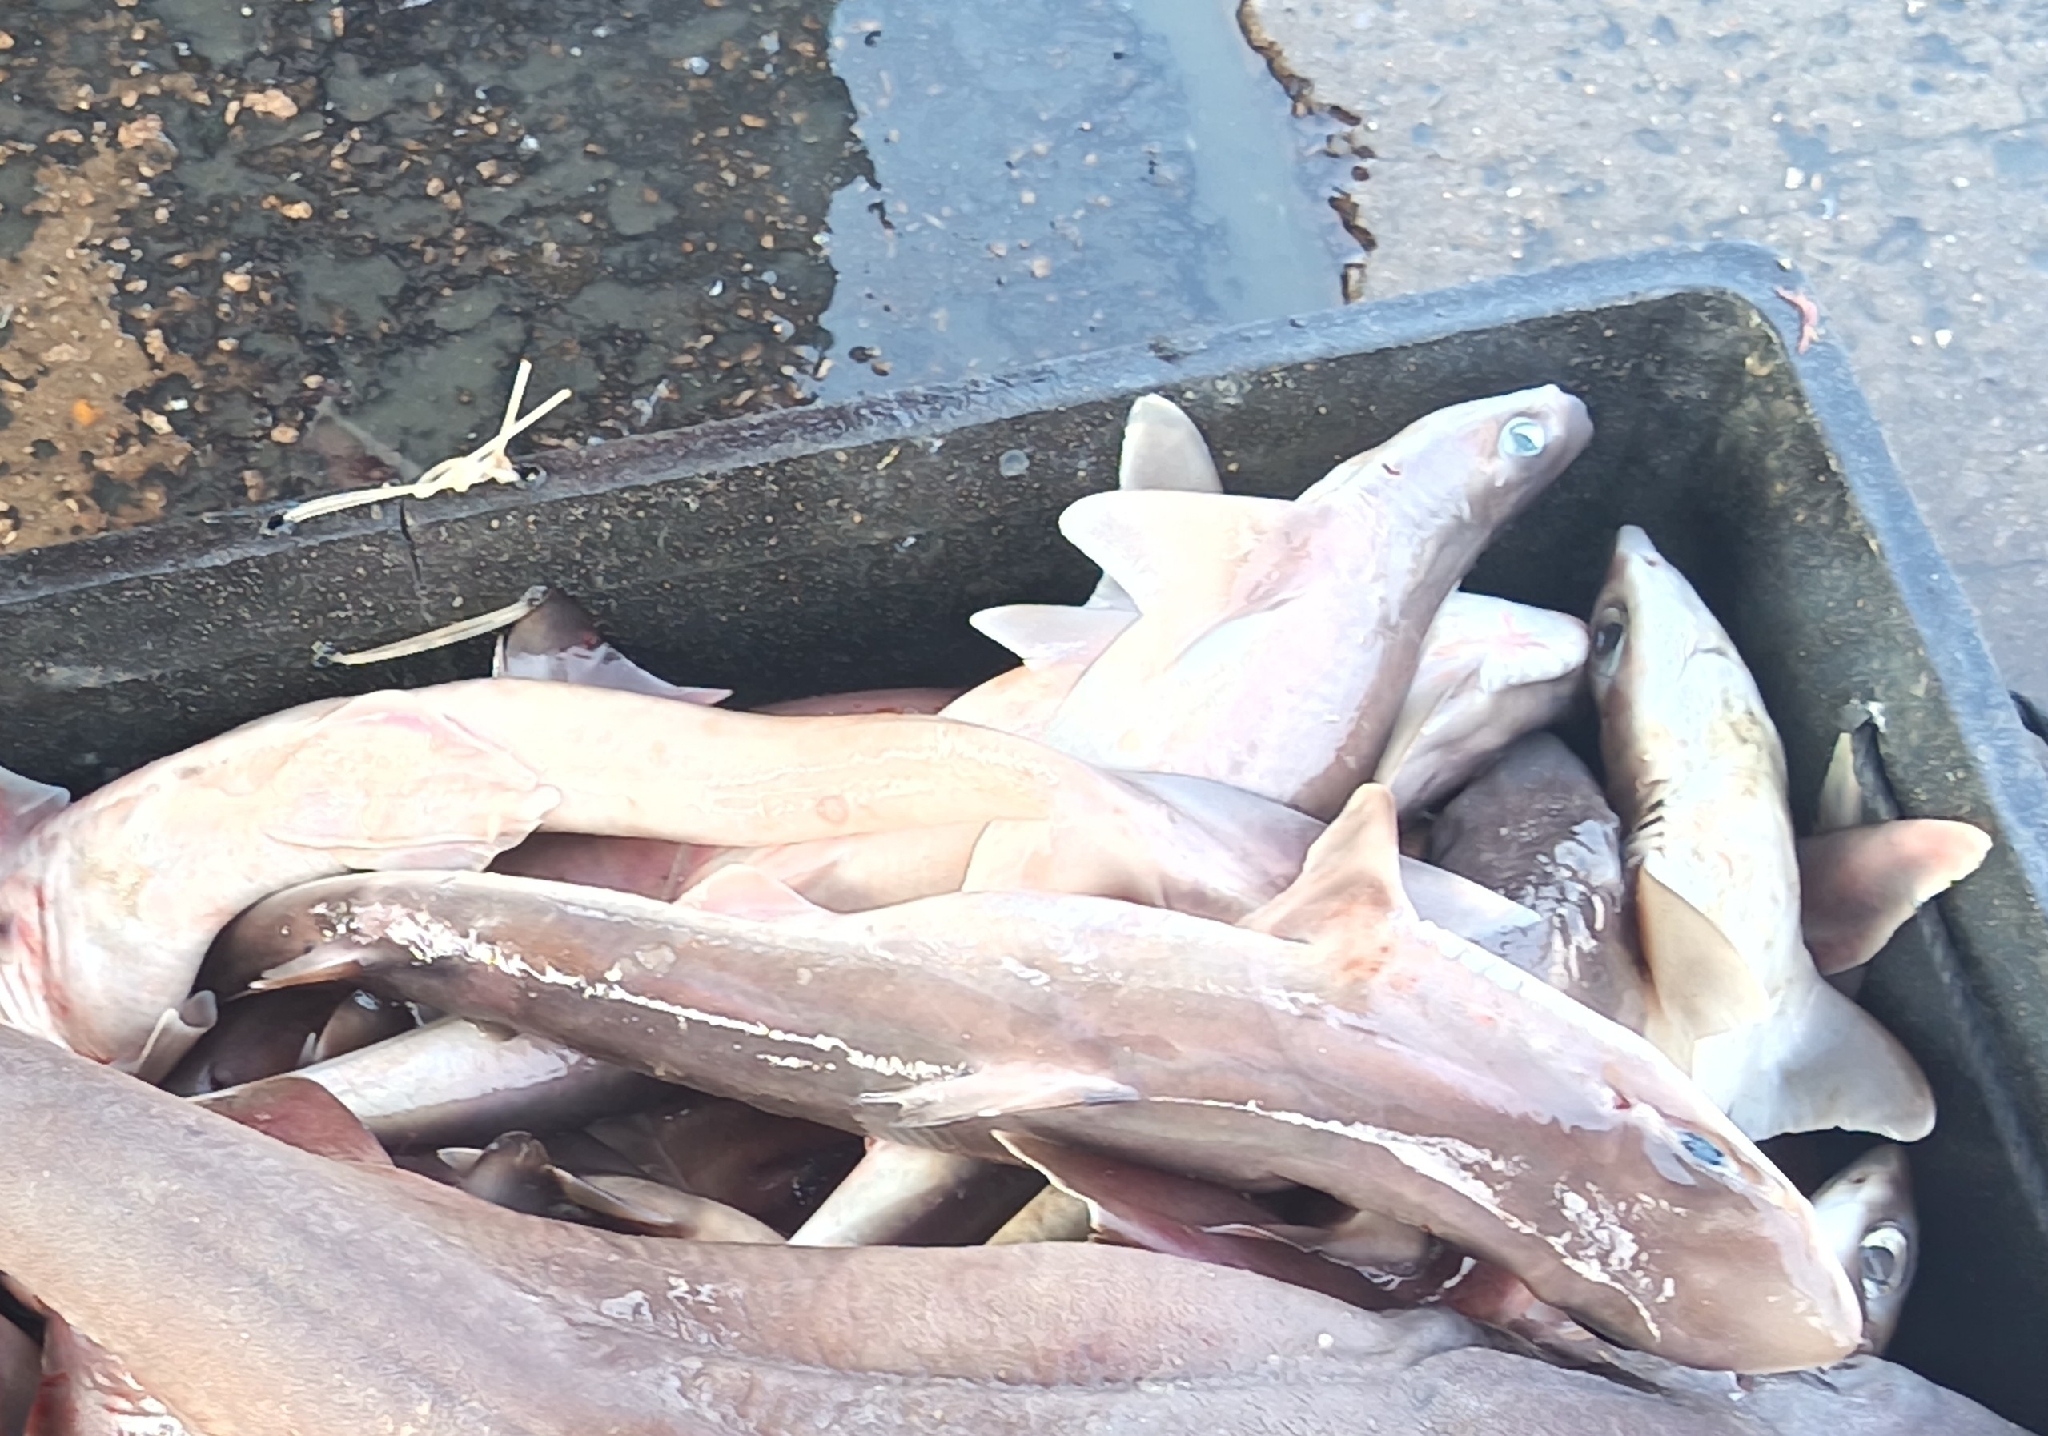
fish (species not among the labelled classes)